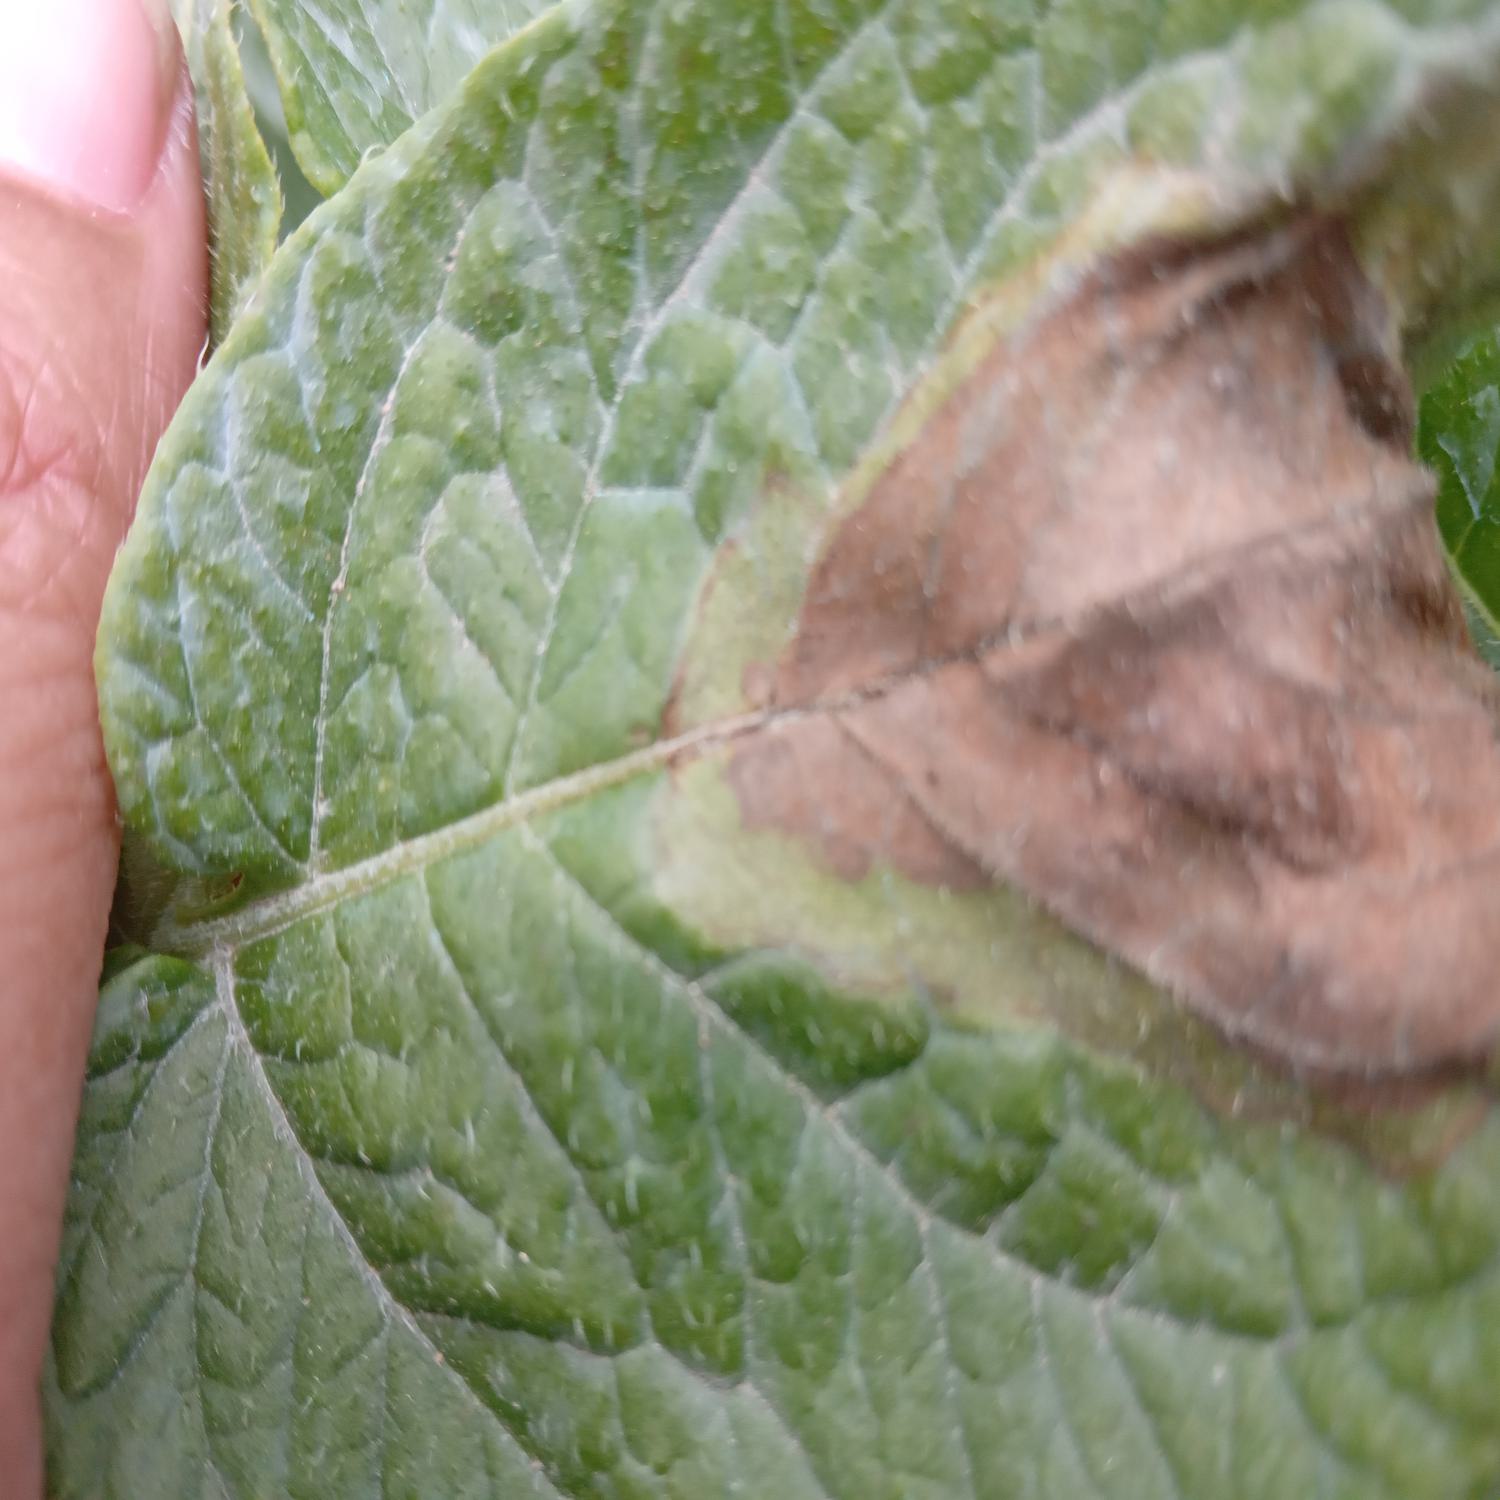
Label: Phytopthora